Economy of Indonesia

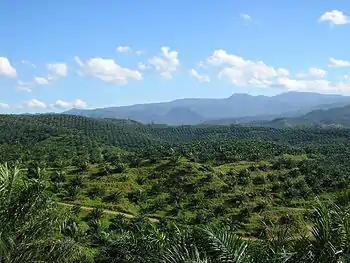
Vast palm oil plantation. Currently, Indonesia is the world's largest producer of palm oil.

Palm oil production is important to the economy of Indonesia as the country is the world's biggest producer and consumer of the commodity, providing about half of the world's supply. In 2016, Indonesia produced over of palm oil, and exported of it. Generating 4.5% of its GDP and giving employment to 3 million people.